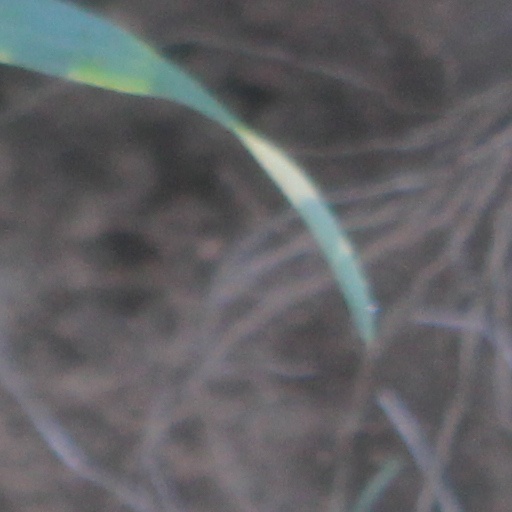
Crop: wheat